Diamond South East

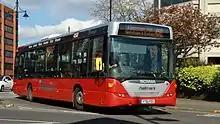
A Scania K230UB bus in Surrey in 2017

Flights Hallmark bought the Surrey Connect business, which became part of Rotala shortly afterwards. It sold Surrey Connect to Wiltax in June 2007. Hallmark operates bus route 458 in Surrey, which links Kingston-upon-Thames and Staines-upon-Thames.